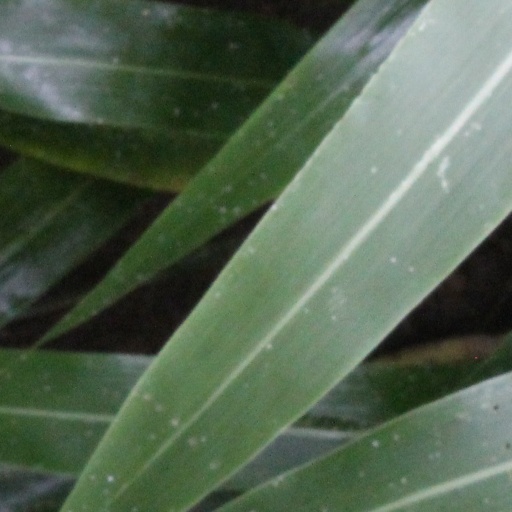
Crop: sorghum